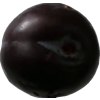
Label: plum